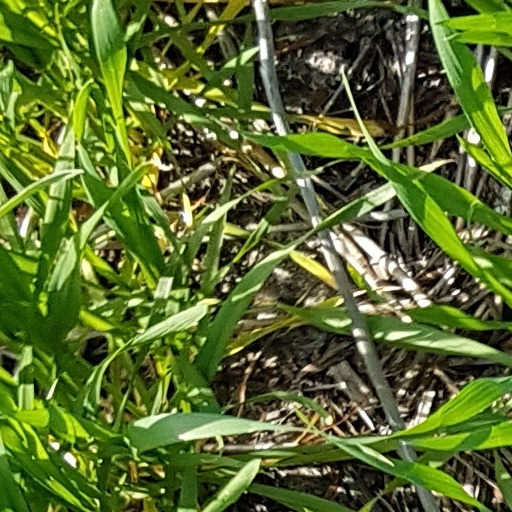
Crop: wheat